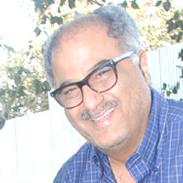
Age: 56